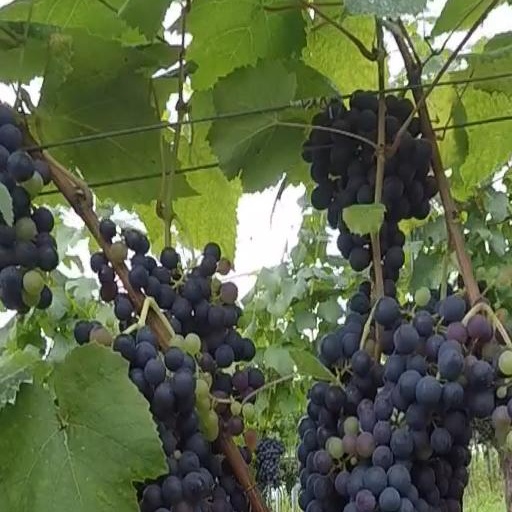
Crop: grape